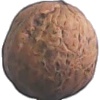
Label: walnut